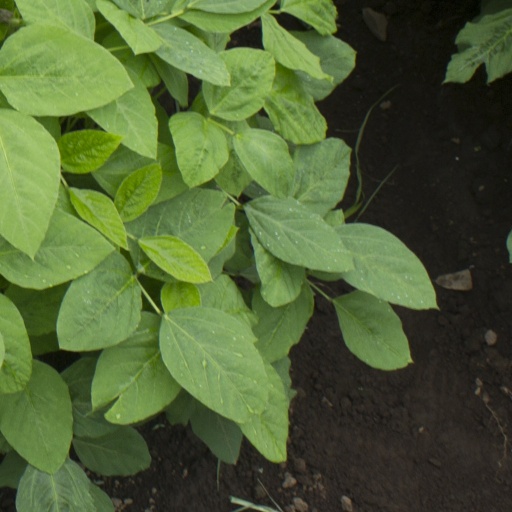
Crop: soybean